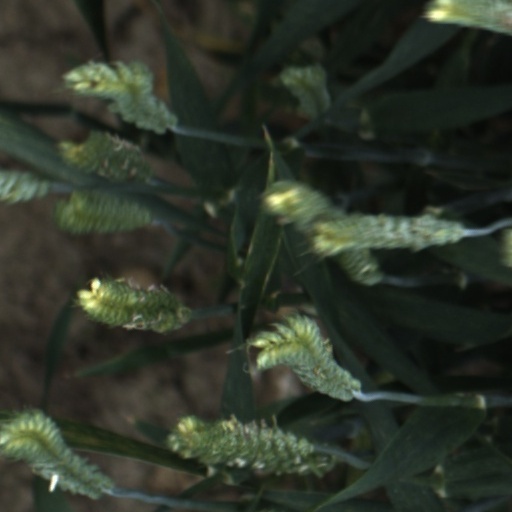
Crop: wheat